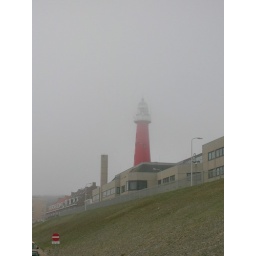
Cool afternoon and the red shape of lighthouse cloaked in mist looked strangely attractive to me. Here it is!